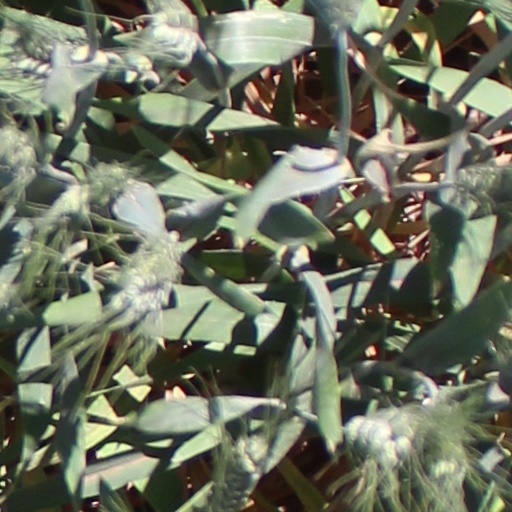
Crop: wheat